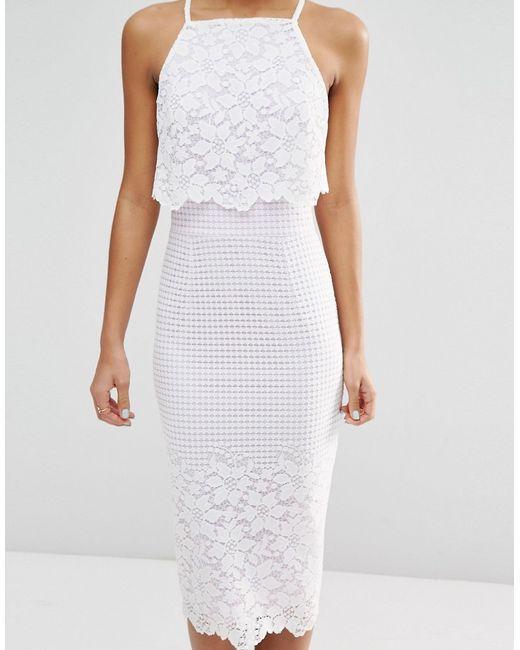
Sexy weißes ärmelloses Kleid mit weißem Flappy-Spitzen-Design